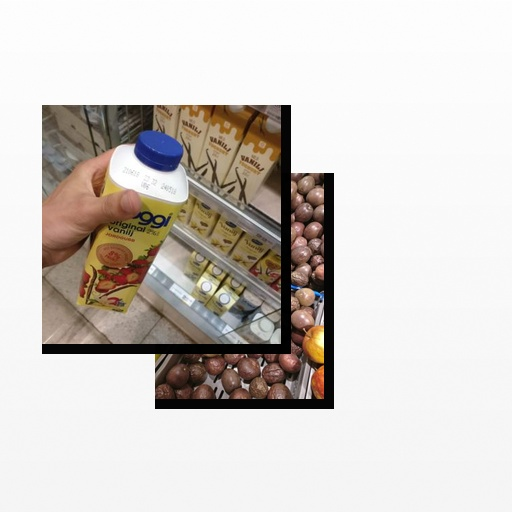
Food items: passion_fruit, strawberry_yoghurt